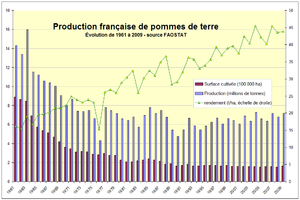
évolution de la production de pommes de terre en France de 1961 à 2009.
En France, le secteur de la pomme de terre occupait en 2009 une superficie de 164 000 hectares pour une production de 7,2 millions de tonnes, plaçant le pays au dixième rang mondial des pays producteurs de pomme de terre. Le rendement moyen se situait à 43,8 tonnes par hectare. Cette culture occupe une place modeste en superficie, environ 0,9 % de la surface arable, contre 51,5 % pour les céréales et 2 % pour la betterave industrielle. C'est une activité qui concerne environ 25 000 agriculteurs.